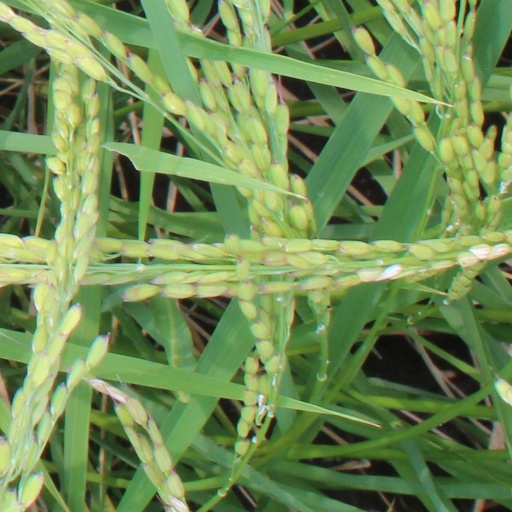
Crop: rice